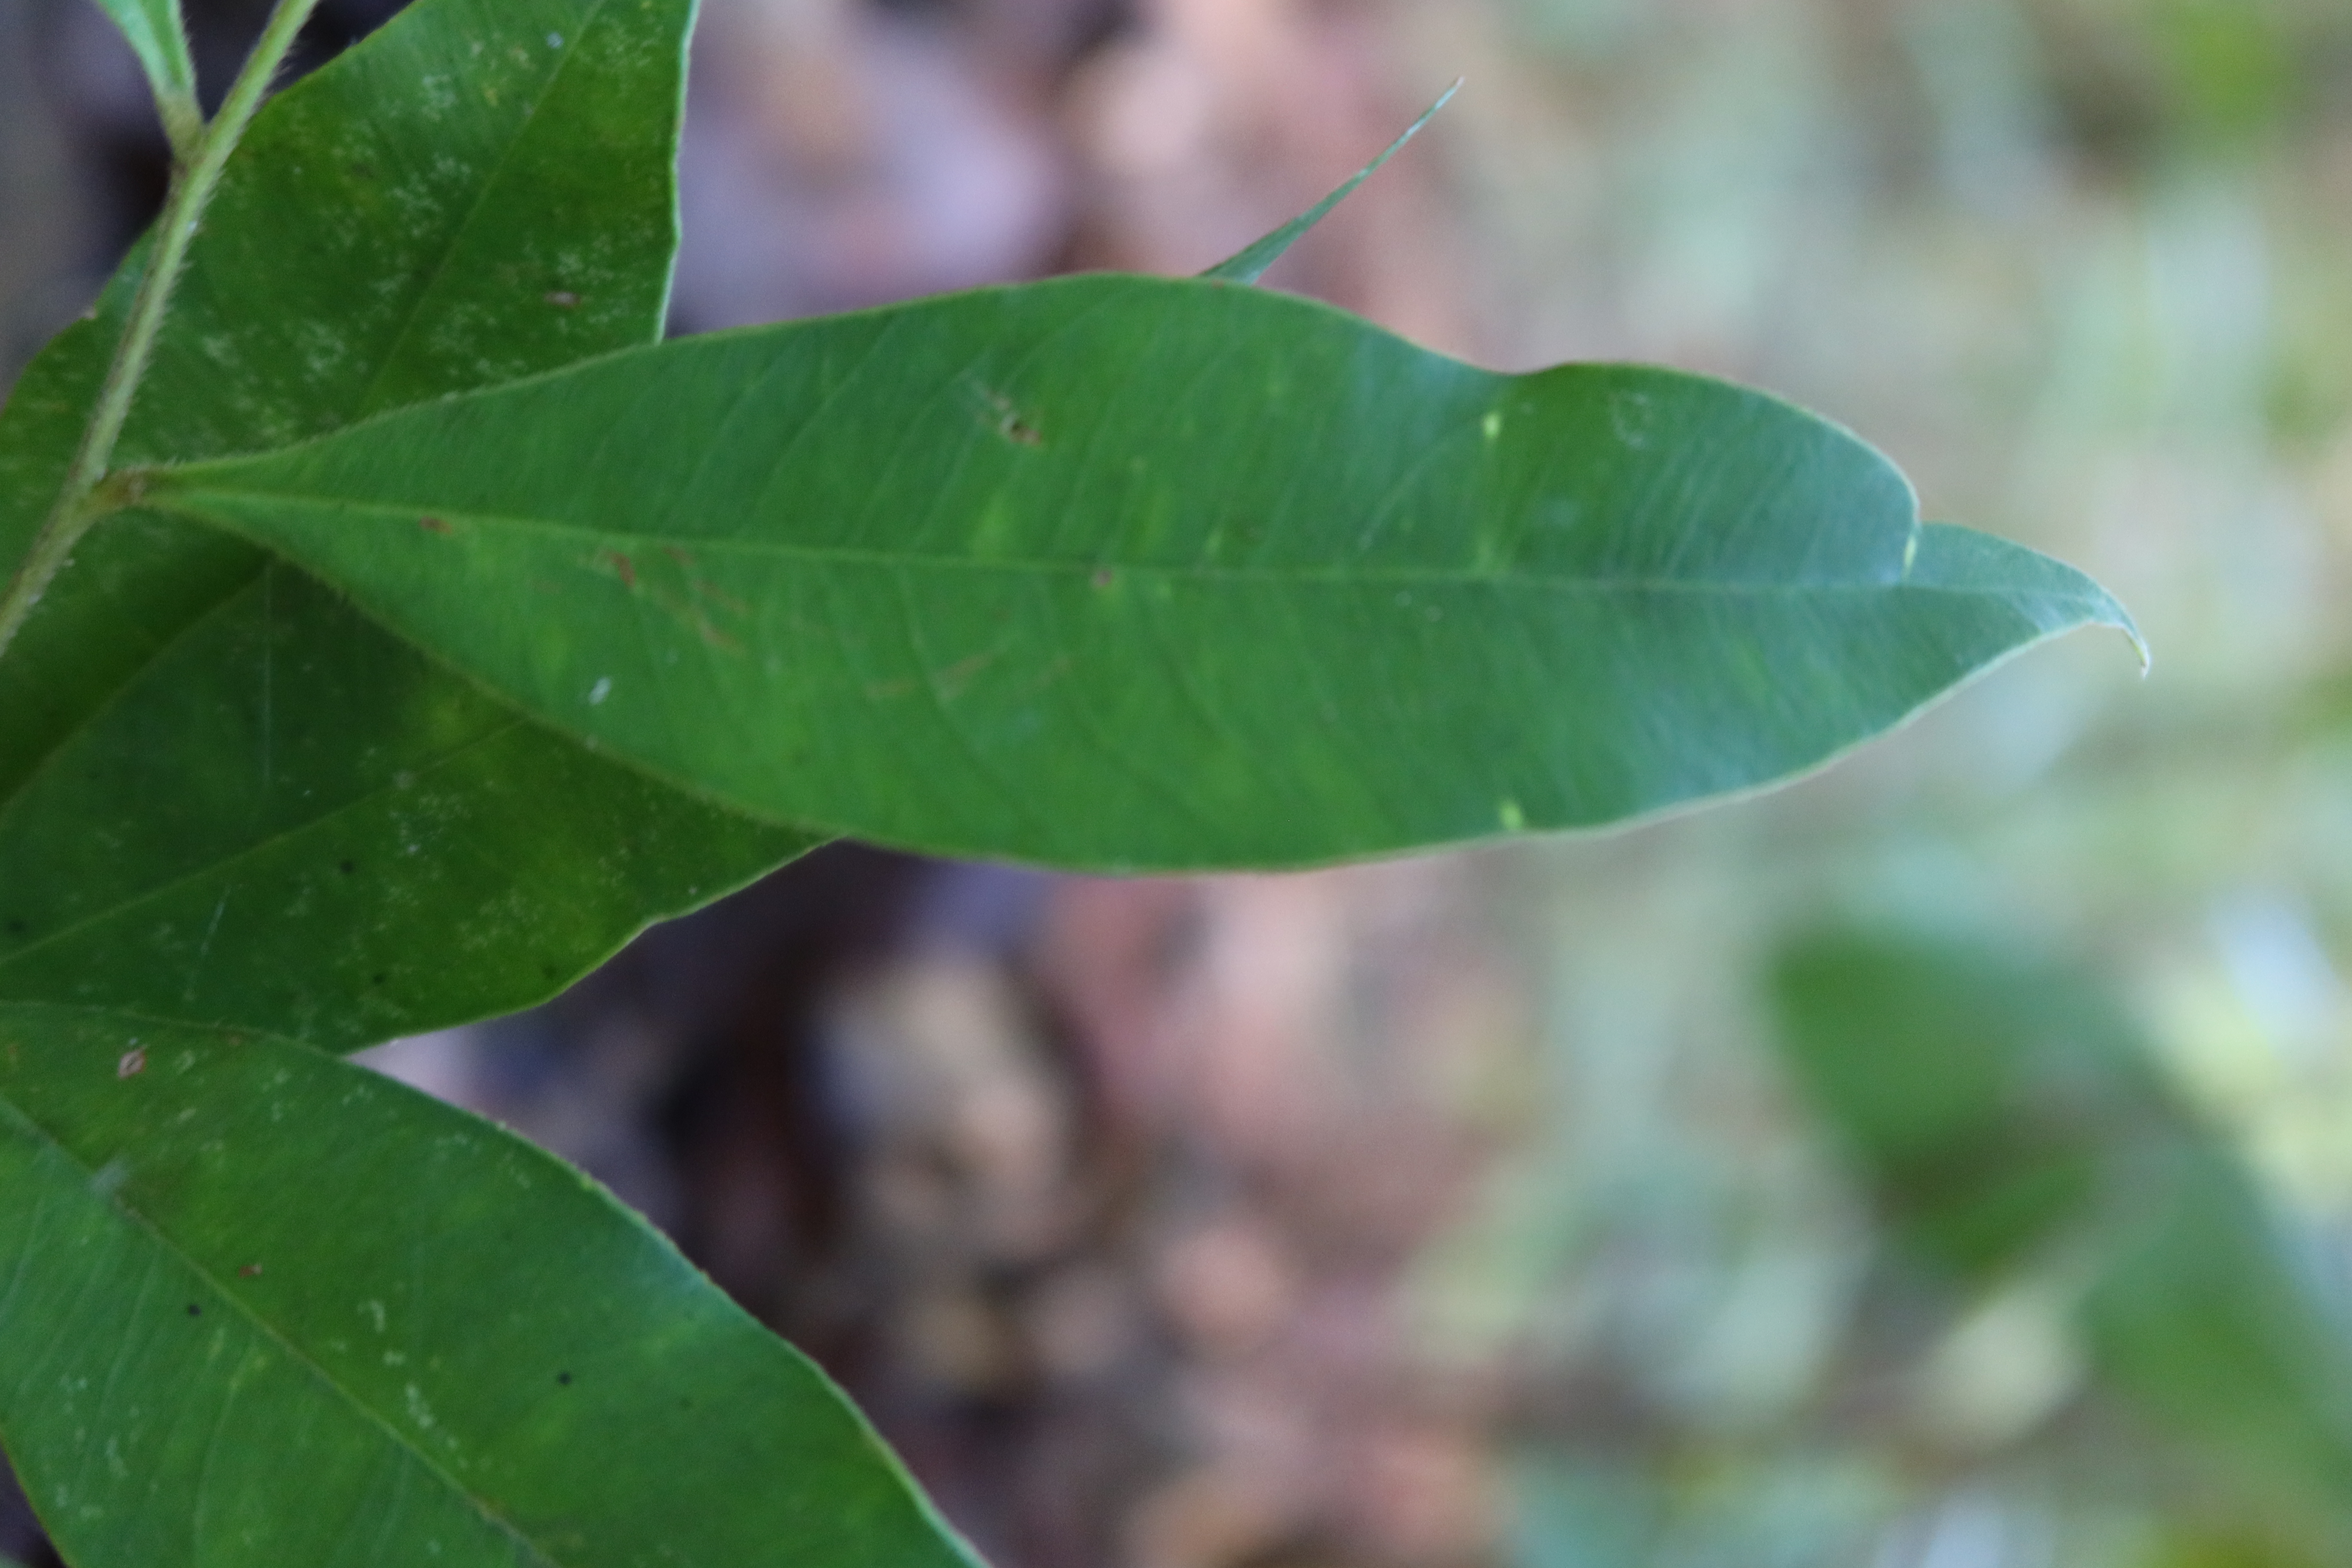
Label: Mosaic Viruses